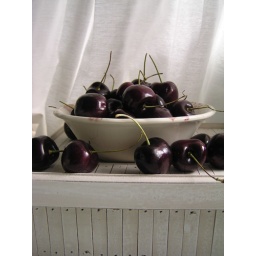
....on a box..... by a window ......with curtains drawn.......rain clouds outside.